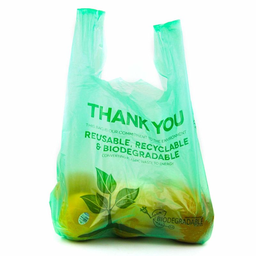
Label: plastic